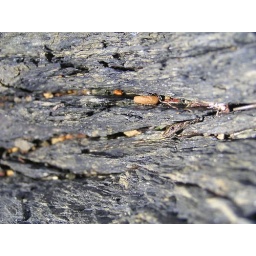
A beach skink trying to hide in a crack in the rock